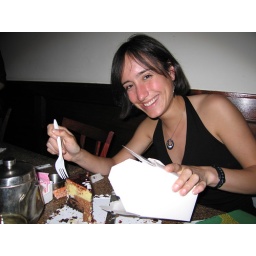
The cake goes in a Chinese takeout box